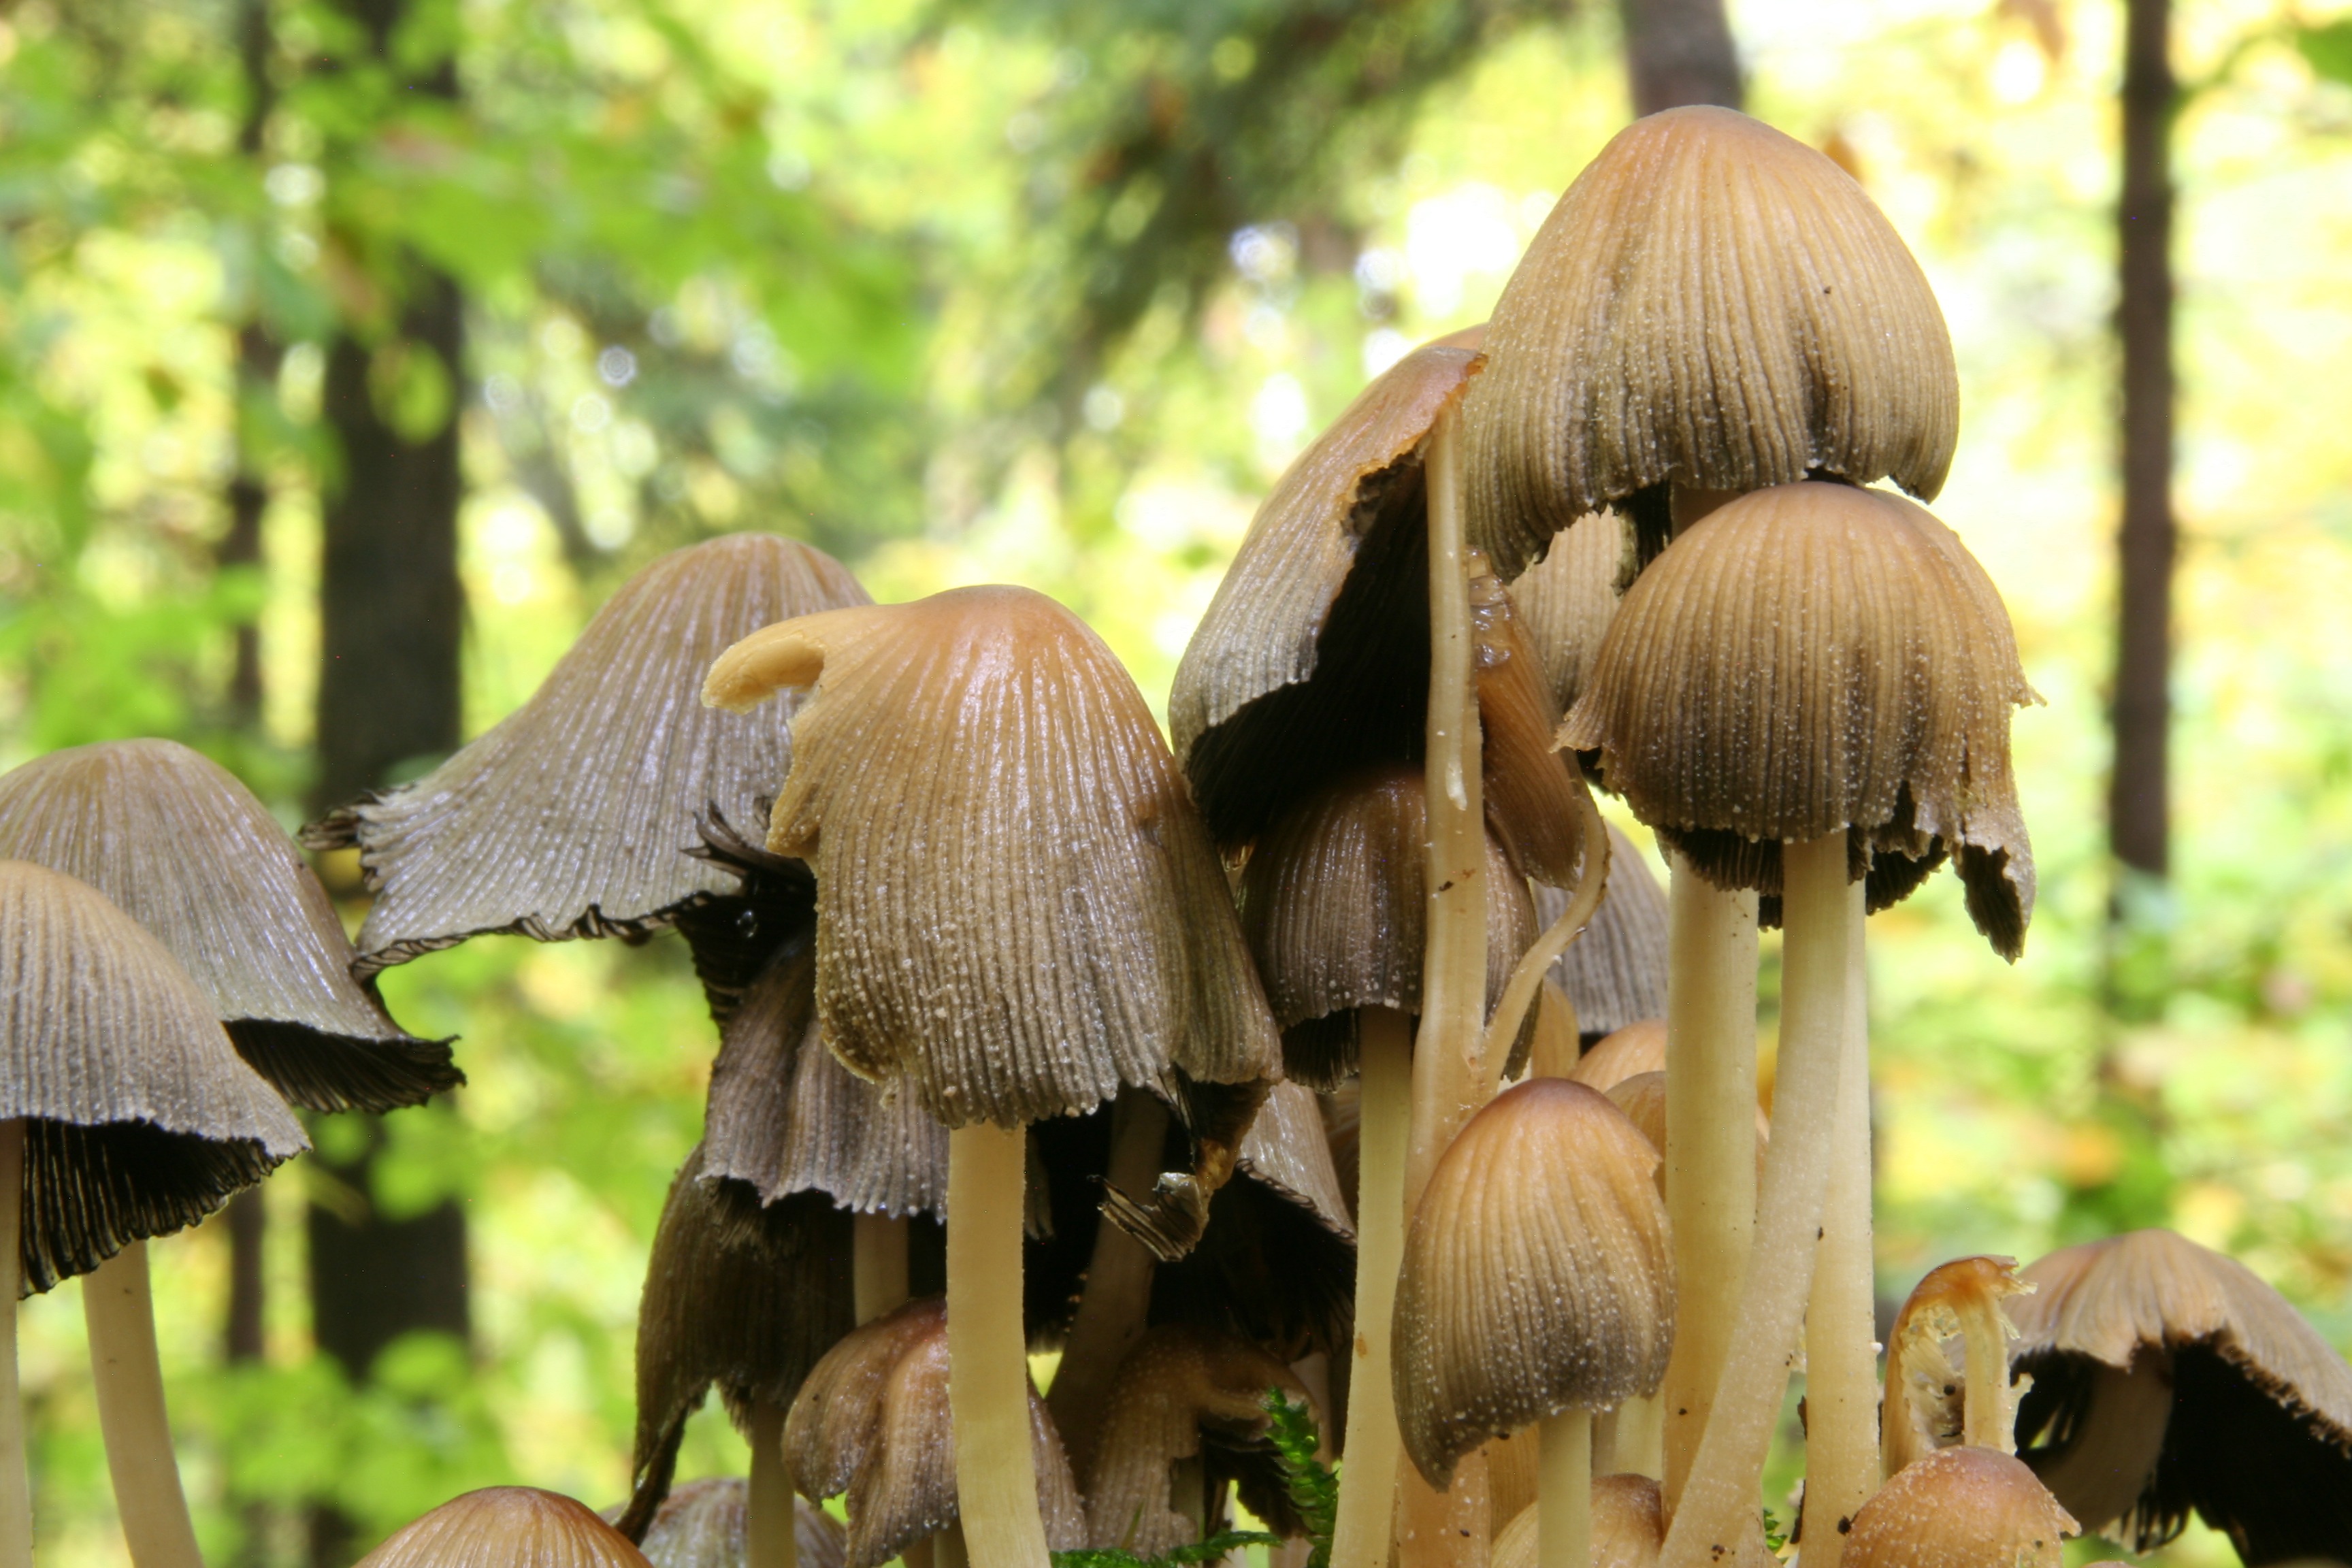
tree, forest, grass, plant, leaf, autumn, mushroom, fungus, mushrooms, agaricus, oyster mushroom, edible mushroom, medicinal mushroom, agaricomycetes, agaricaceae, penny bun, pleurotus eryngii